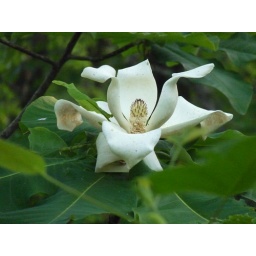
I was really surprised by how many of these trees are found in BNF. The flowers are huge.